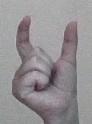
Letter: nun